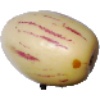
Label: Pepino 1